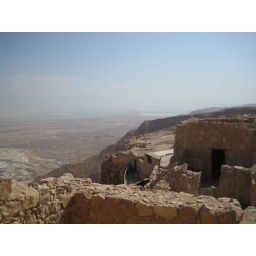
From the castle build by King Herod, on a mountain near the Dead Sea, Israel.